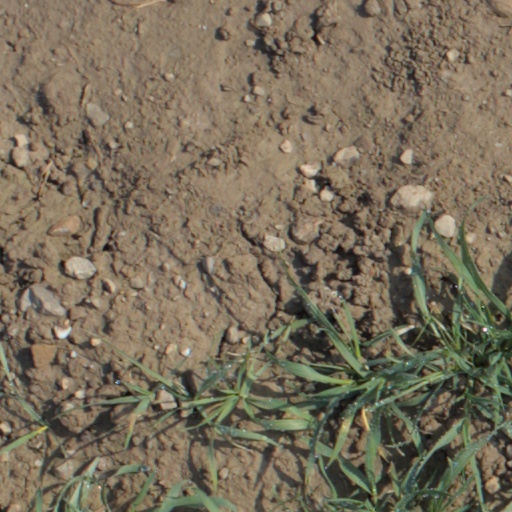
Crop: wheat